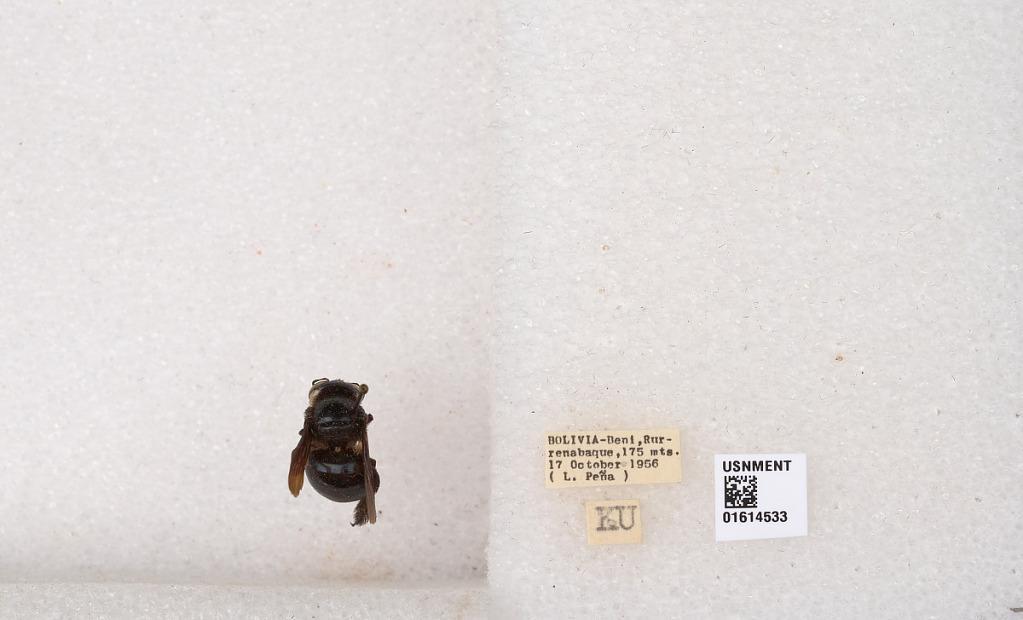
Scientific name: Xylocopa (Schonnherria) muscaria (Fabricius)
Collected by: L. Pena
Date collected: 1956-10-17
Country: Bolivia
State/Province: El Beni
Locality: Rurrenabaque